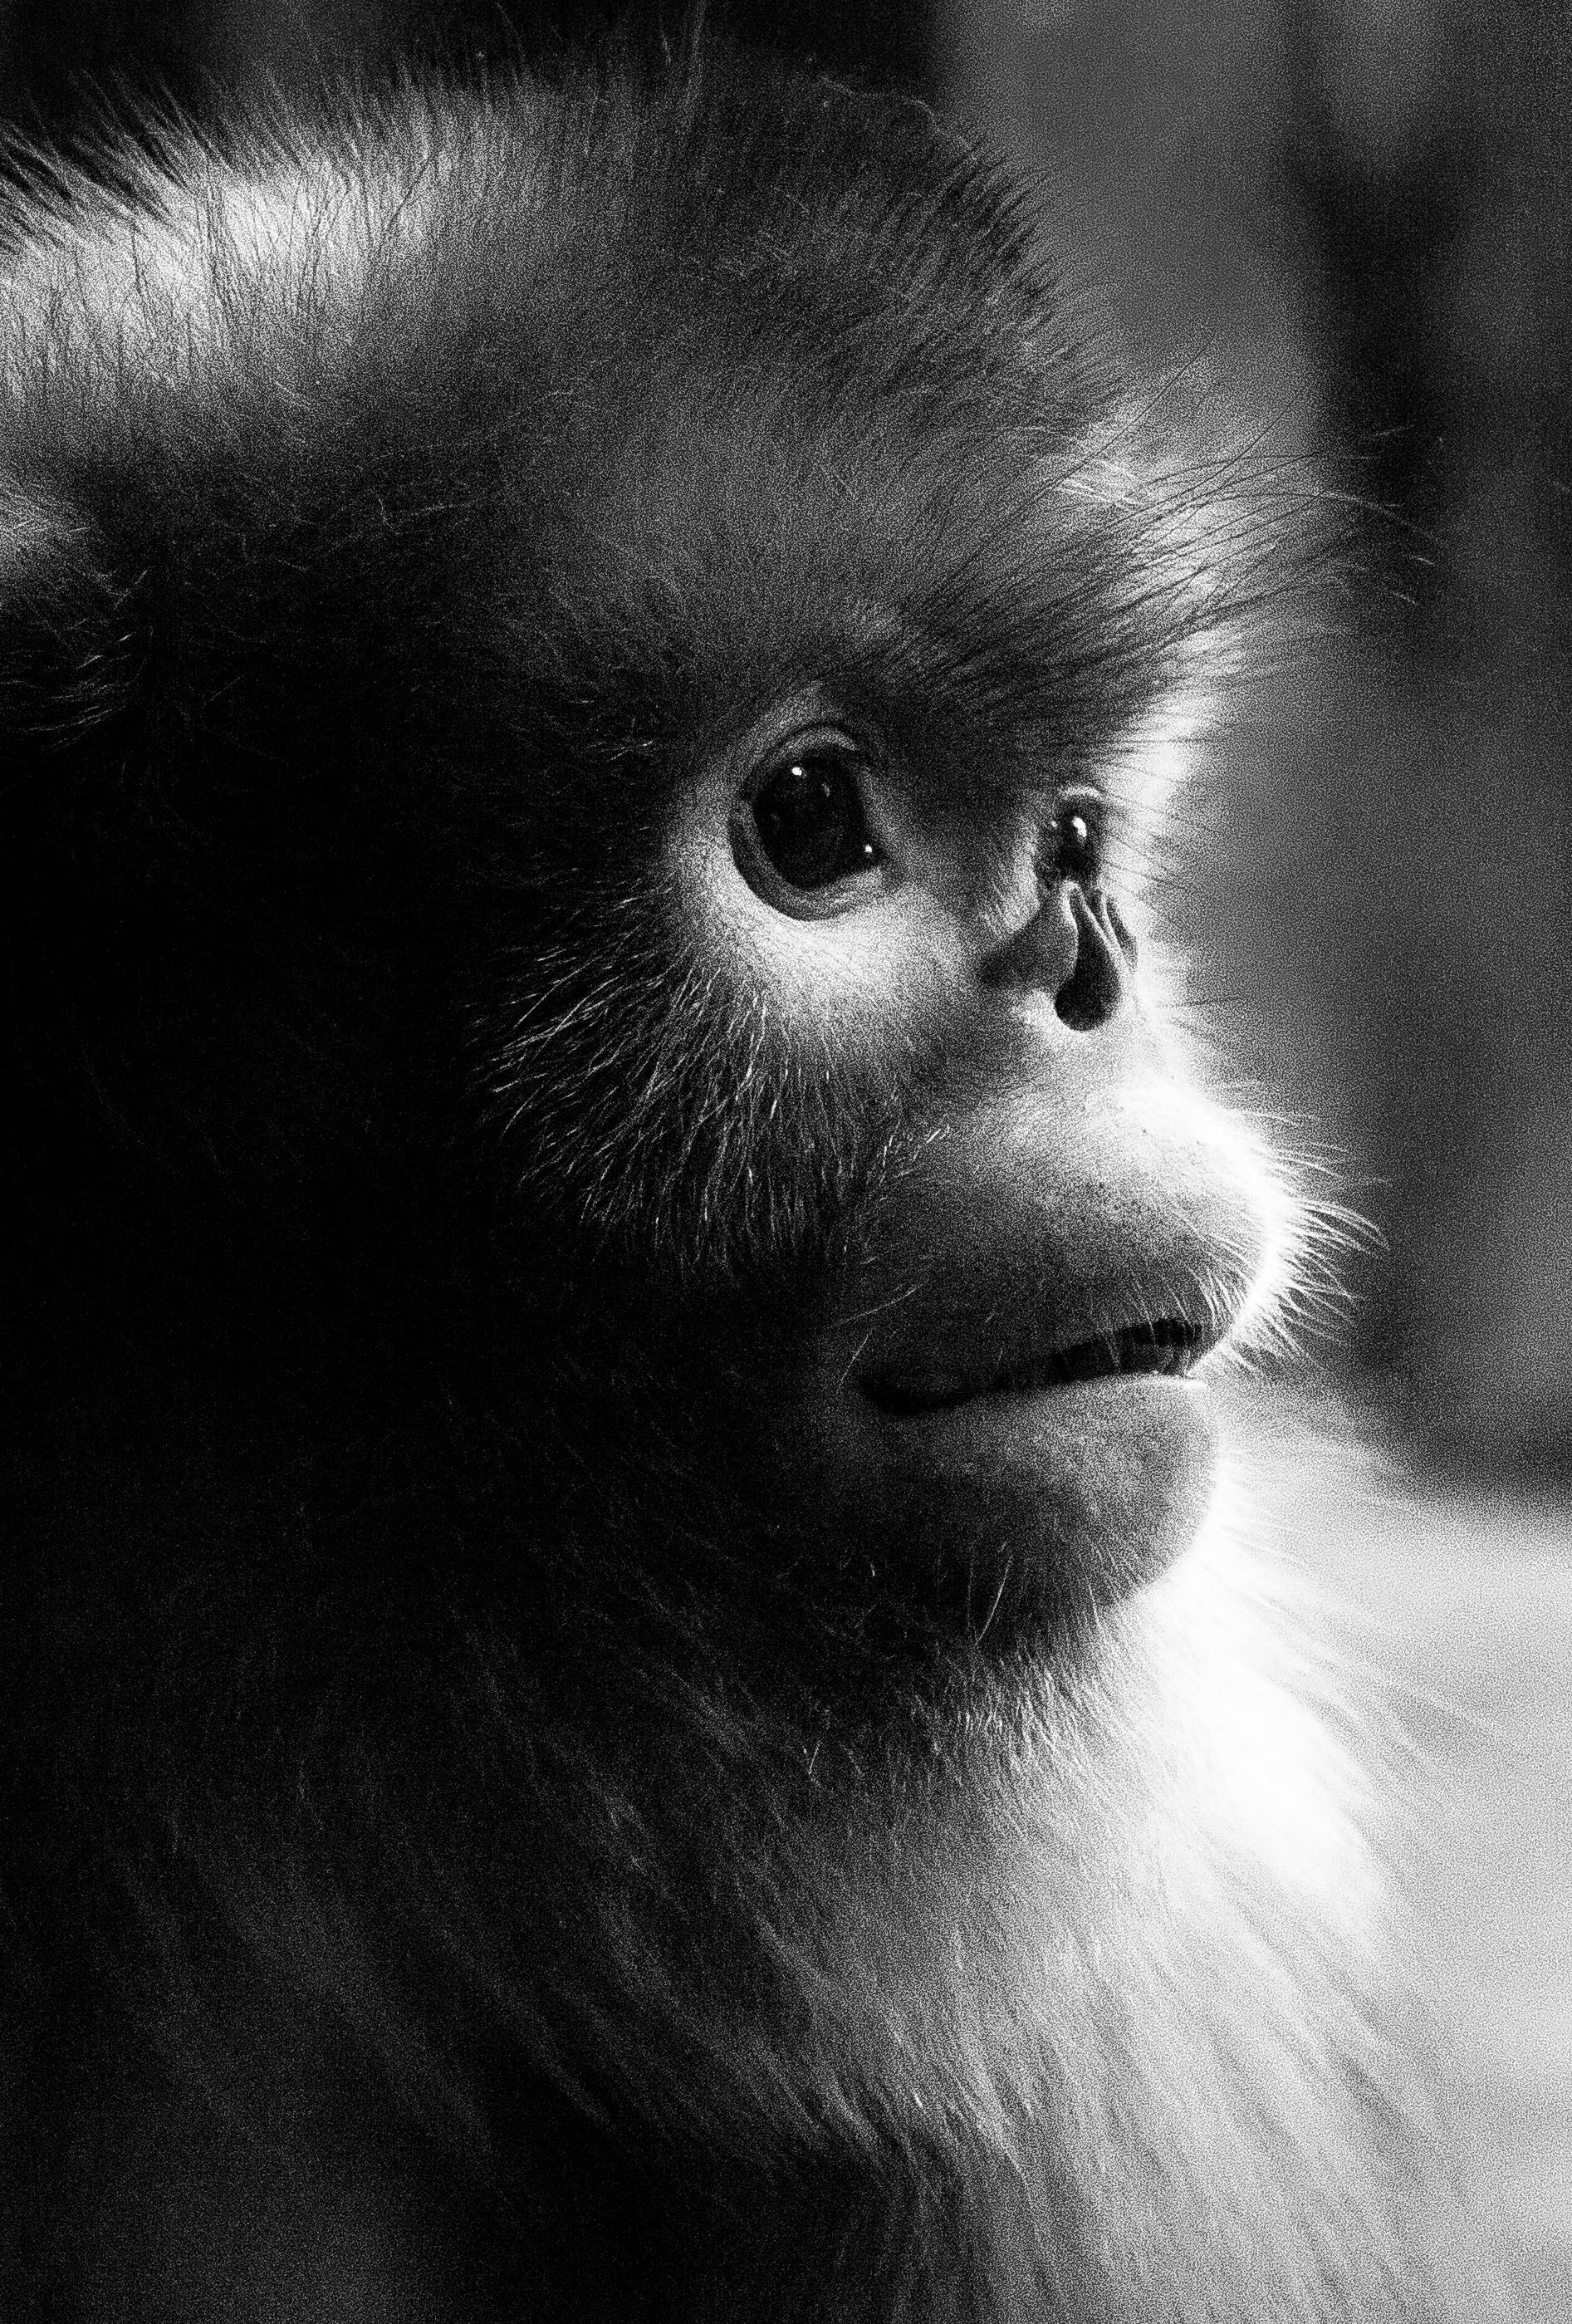
black and white, photography, mammal, black, monochrome, primate, close up, nose, eye, vertebrate, macaque, monochrome photography, great ape